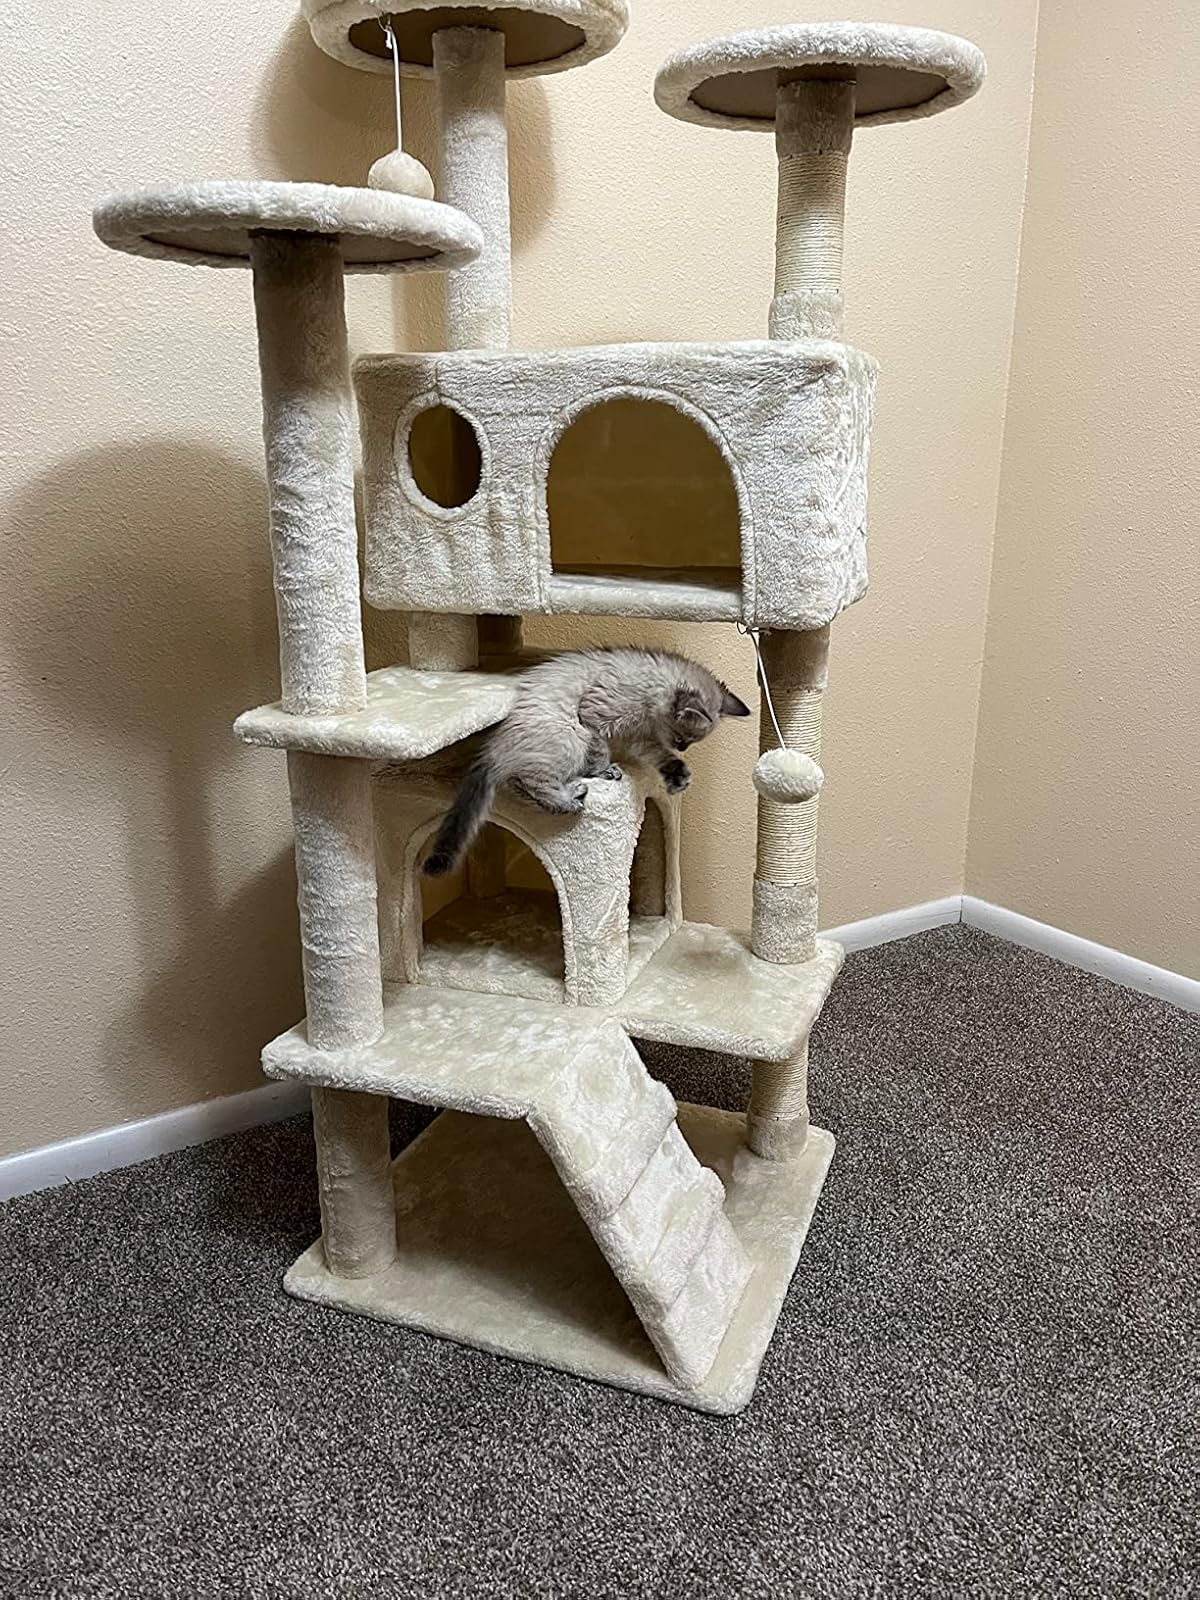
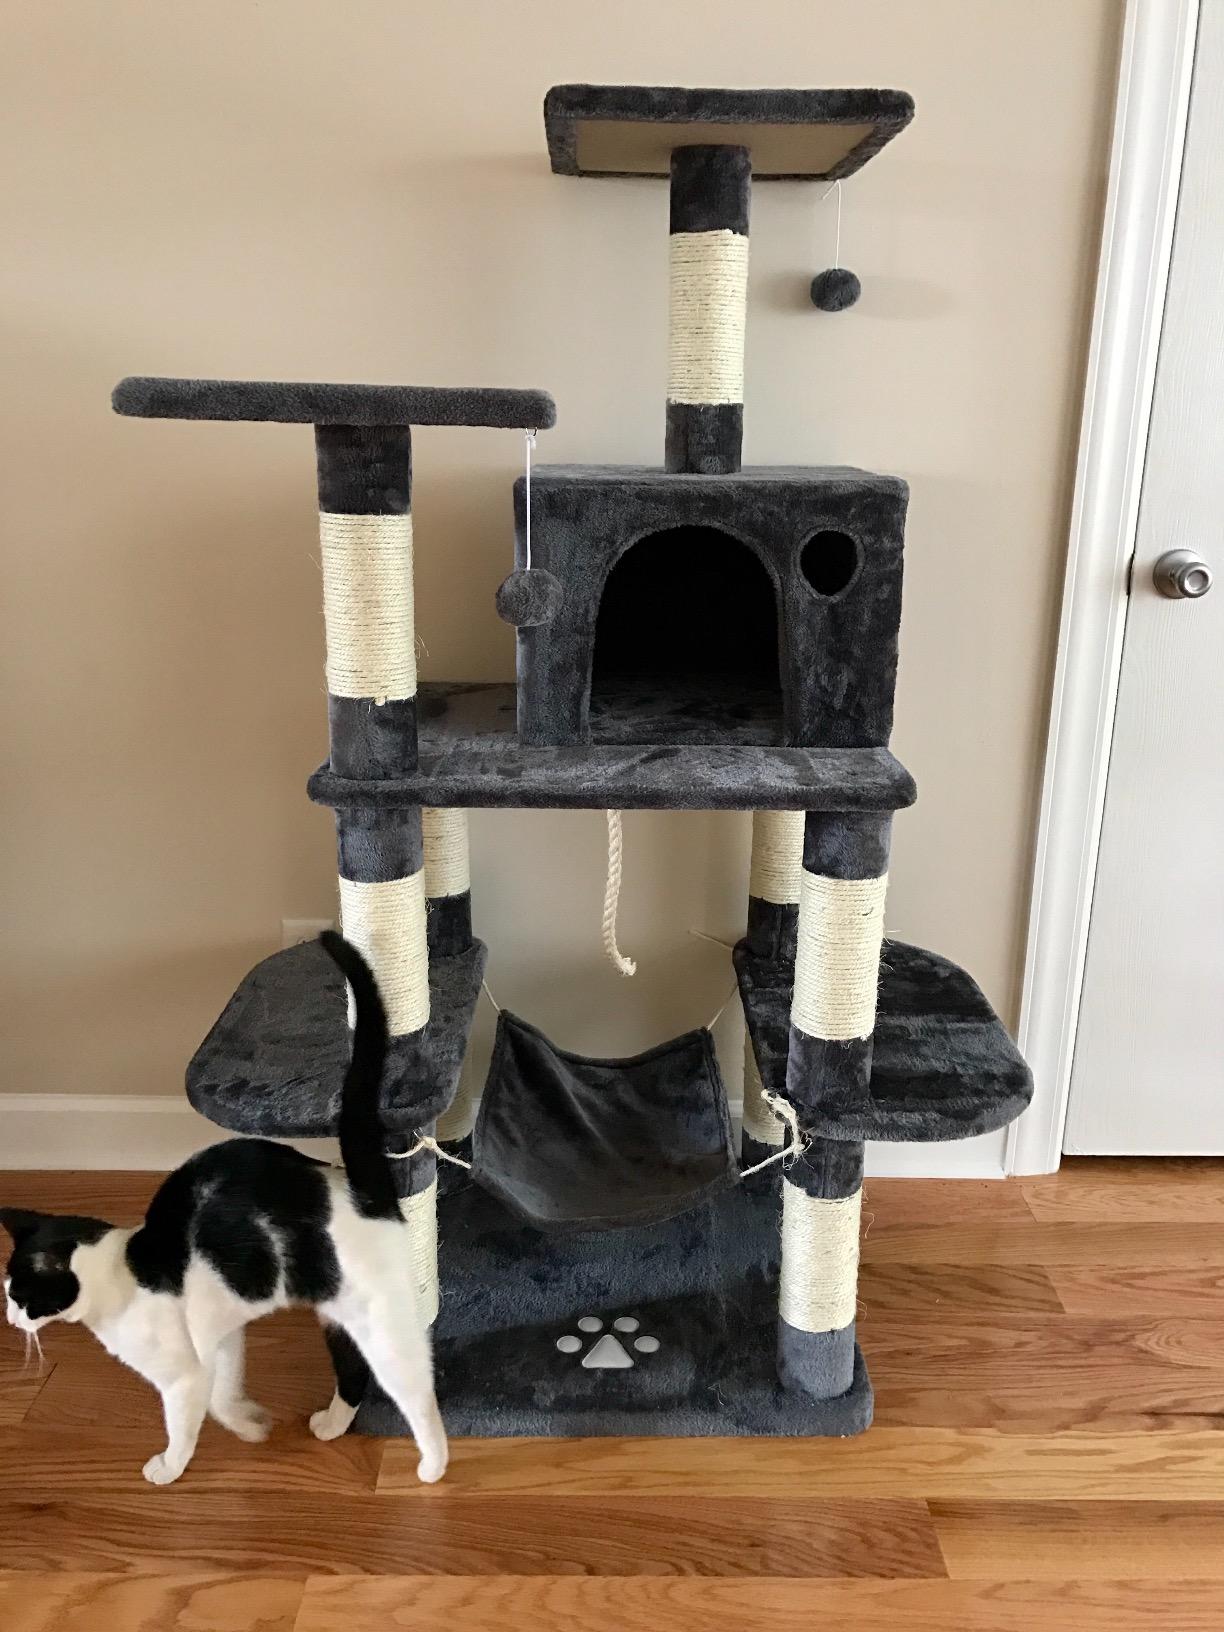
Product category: items_cat tree
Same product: no